Eliya VI

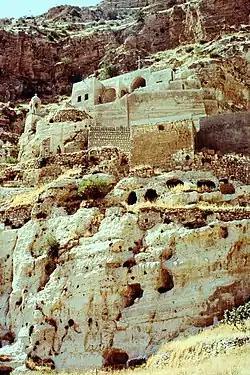
The ancient Rabban Hormizd Monastery, former residence of the Patriarchs of the Church of the East

Eliya VI ( / "Elīyā", d. 26 May 1591) was Patriarch of the Church of the East from 1558 to 1591, with residence in Rabban Hormizd Monastery, near Alqosh, in modern Iraq. In older historiography, he was designated as Eliya VI, but later renumbered as Eliya "VII" by some authors, who believed that during the period from 1558 to 1591 there were two successive Eliya patriarchs (first in 1558-1576, and second in 1576-1591). After the resolution of several chronological questions, he was designated again as Eliya VI, and that numeration is accepted in recent scholarly works.